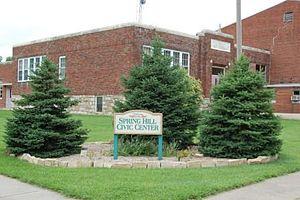
Spring Hill est une municipalité américaine située dans les comtés de Johnson et de Miami au Kansas.